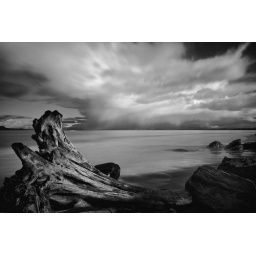
I got more motion in the clouds than in the water - cool!